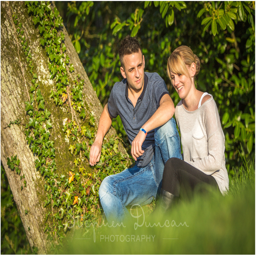
person and groom sat by tree trunk above one of the lakes in the gardens in plenty of open sunlight